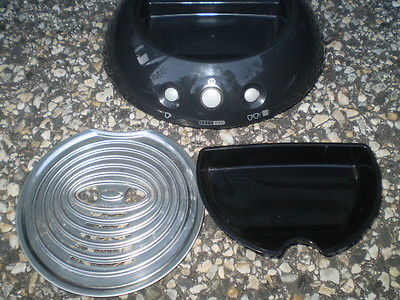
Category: coffee maker